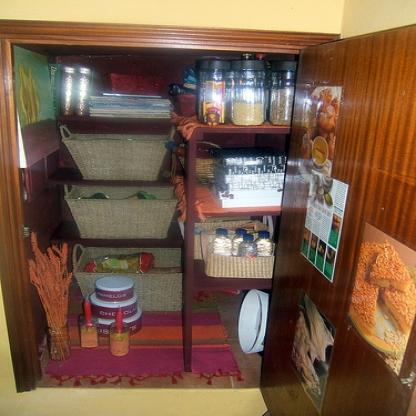
Scene: Indoor